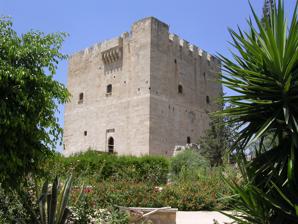
Building: Kolossi Castle
Country: Cyprus
Year built: 1454
Building in Limassol, Cyprus Kolossi Castle Κάστρο του Κολοσσιού ( Greek ) Kolossi Castle Location within Cyprus General information Architectural style Gothic Town or city Limassol Country Cyprus Coordinates 34°39′55″N 32°56′02″E / 34.665273°N 32.933957°E / 34.665273; 32.933957 Completed 1454 Kolossi Castle is a former Crusader stronghold on the south-west edge of Kolossi village 14 kilometres (9 mi) west of the city of Limassol on the island of Cyprus . It held great strategic importance in the Middle Ages , and contained large facilities for the production of sugar from the local sugarcane, one of Cyprus's main exports in the period. The original castle was possibly built in 1210 by the Frankish military, when the land of Kolossi was given by King Hugh I to the Knights of the Order of St John of Jerusalem ( Hospitallers ). The present castle was built in 1454 by the Hospitallers under the Commander of Kolossi, Louis de Magnac, whose coat-of-arms can be seen carved into the castle's walls. Owing to rivalry among the factions in the Crusader Kingdom of Cyprus , the castle was taken by the Knights Templar in 1306, but returned to the Hospitallers in 1313 following the abolition of the Templars. The castle today consists of a single three-storey square keep , 21m high and with dimensions 17x17m. It has an attached rectangular enclosure or bailey about 30 by 40 metres (98 by 131 ft). As well as for its sugar, the area is also known for its sweet wine, Commandaria .  At the wedding banquet after King Richard the Lionheart 's marriage to Berengaria of Navarre at nearby Limassol , he allegedly declared it to be the "wine of kings and the king of wines."  It has been produced in the region for millennia, and is thought to be the oldest continually-produced and named wine in the world, known for centuries as "Commandaria" after the Templars' Grand Commandery there. In literature Kolossi Castle appears in many works of fiction, including La milicia de Dios by the Spanish writer Eduardo García-Ontiveros Cerdeño. It also appears in Snow Wasted by the Cypriot author Matthew Malekos and in the novels of several British writers, including Race of Scorpions: The House of Noccolo by Dorothy Dunnett , In Search of Sixpence by Michael Paraskos and Lionheart by Stewart Binns . Gallery A hall inside the castle Lusignan escutcheon on the eastern wall Lusignan escutcheon of Kolossi Castle Fireplace , Kolossi Castle Fireplace, Kolossi Castle, lily bas-relief (Fleur-de-lis) Inside Kolossi Castle window view Kolossi Castle ruins (Sugar Factory) Kolossi Castle ruins Kolossi Castle ruins View from top of Kolossi Castle South-east view of Kolossi Castle South-east view of Kolossi Castle Kolossi castle main chamber Cyprus References Wikimedia Commons has media related to Kolossi Castle .